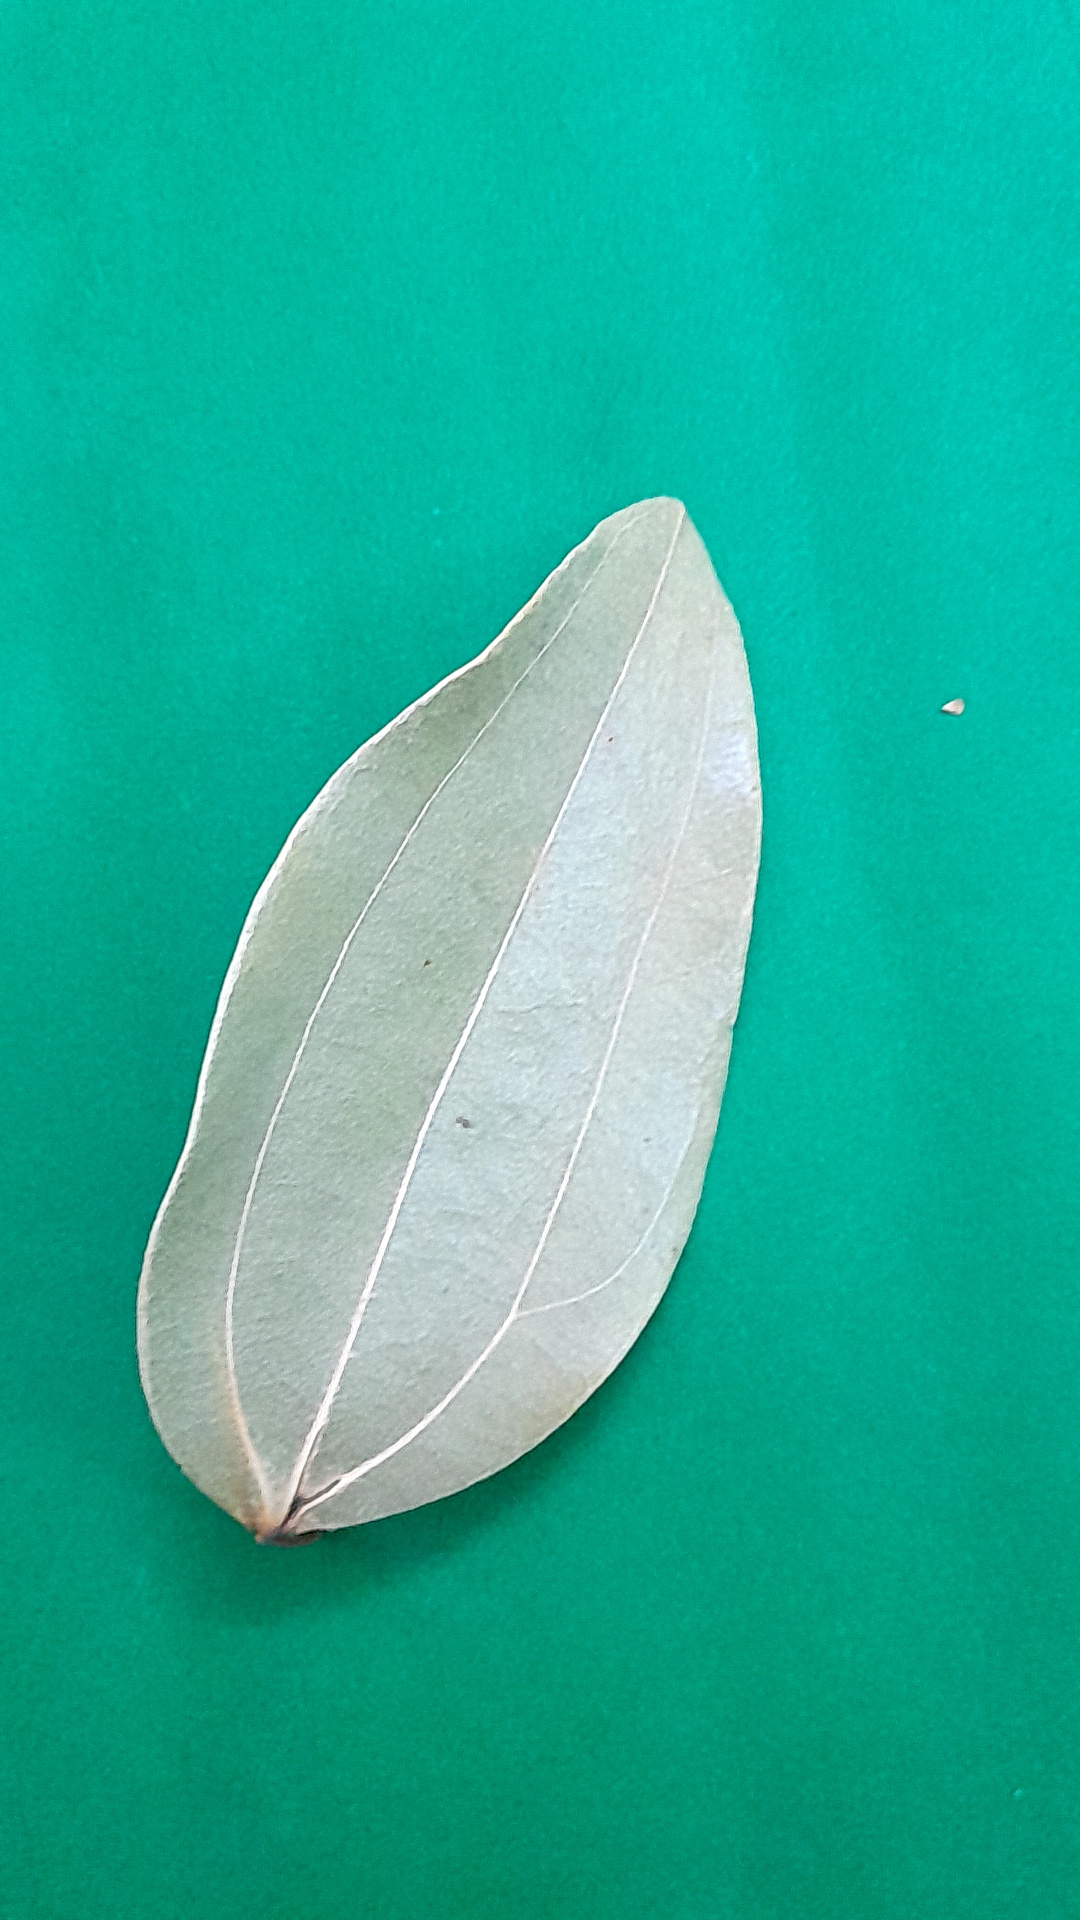
Label: Dry Leaf